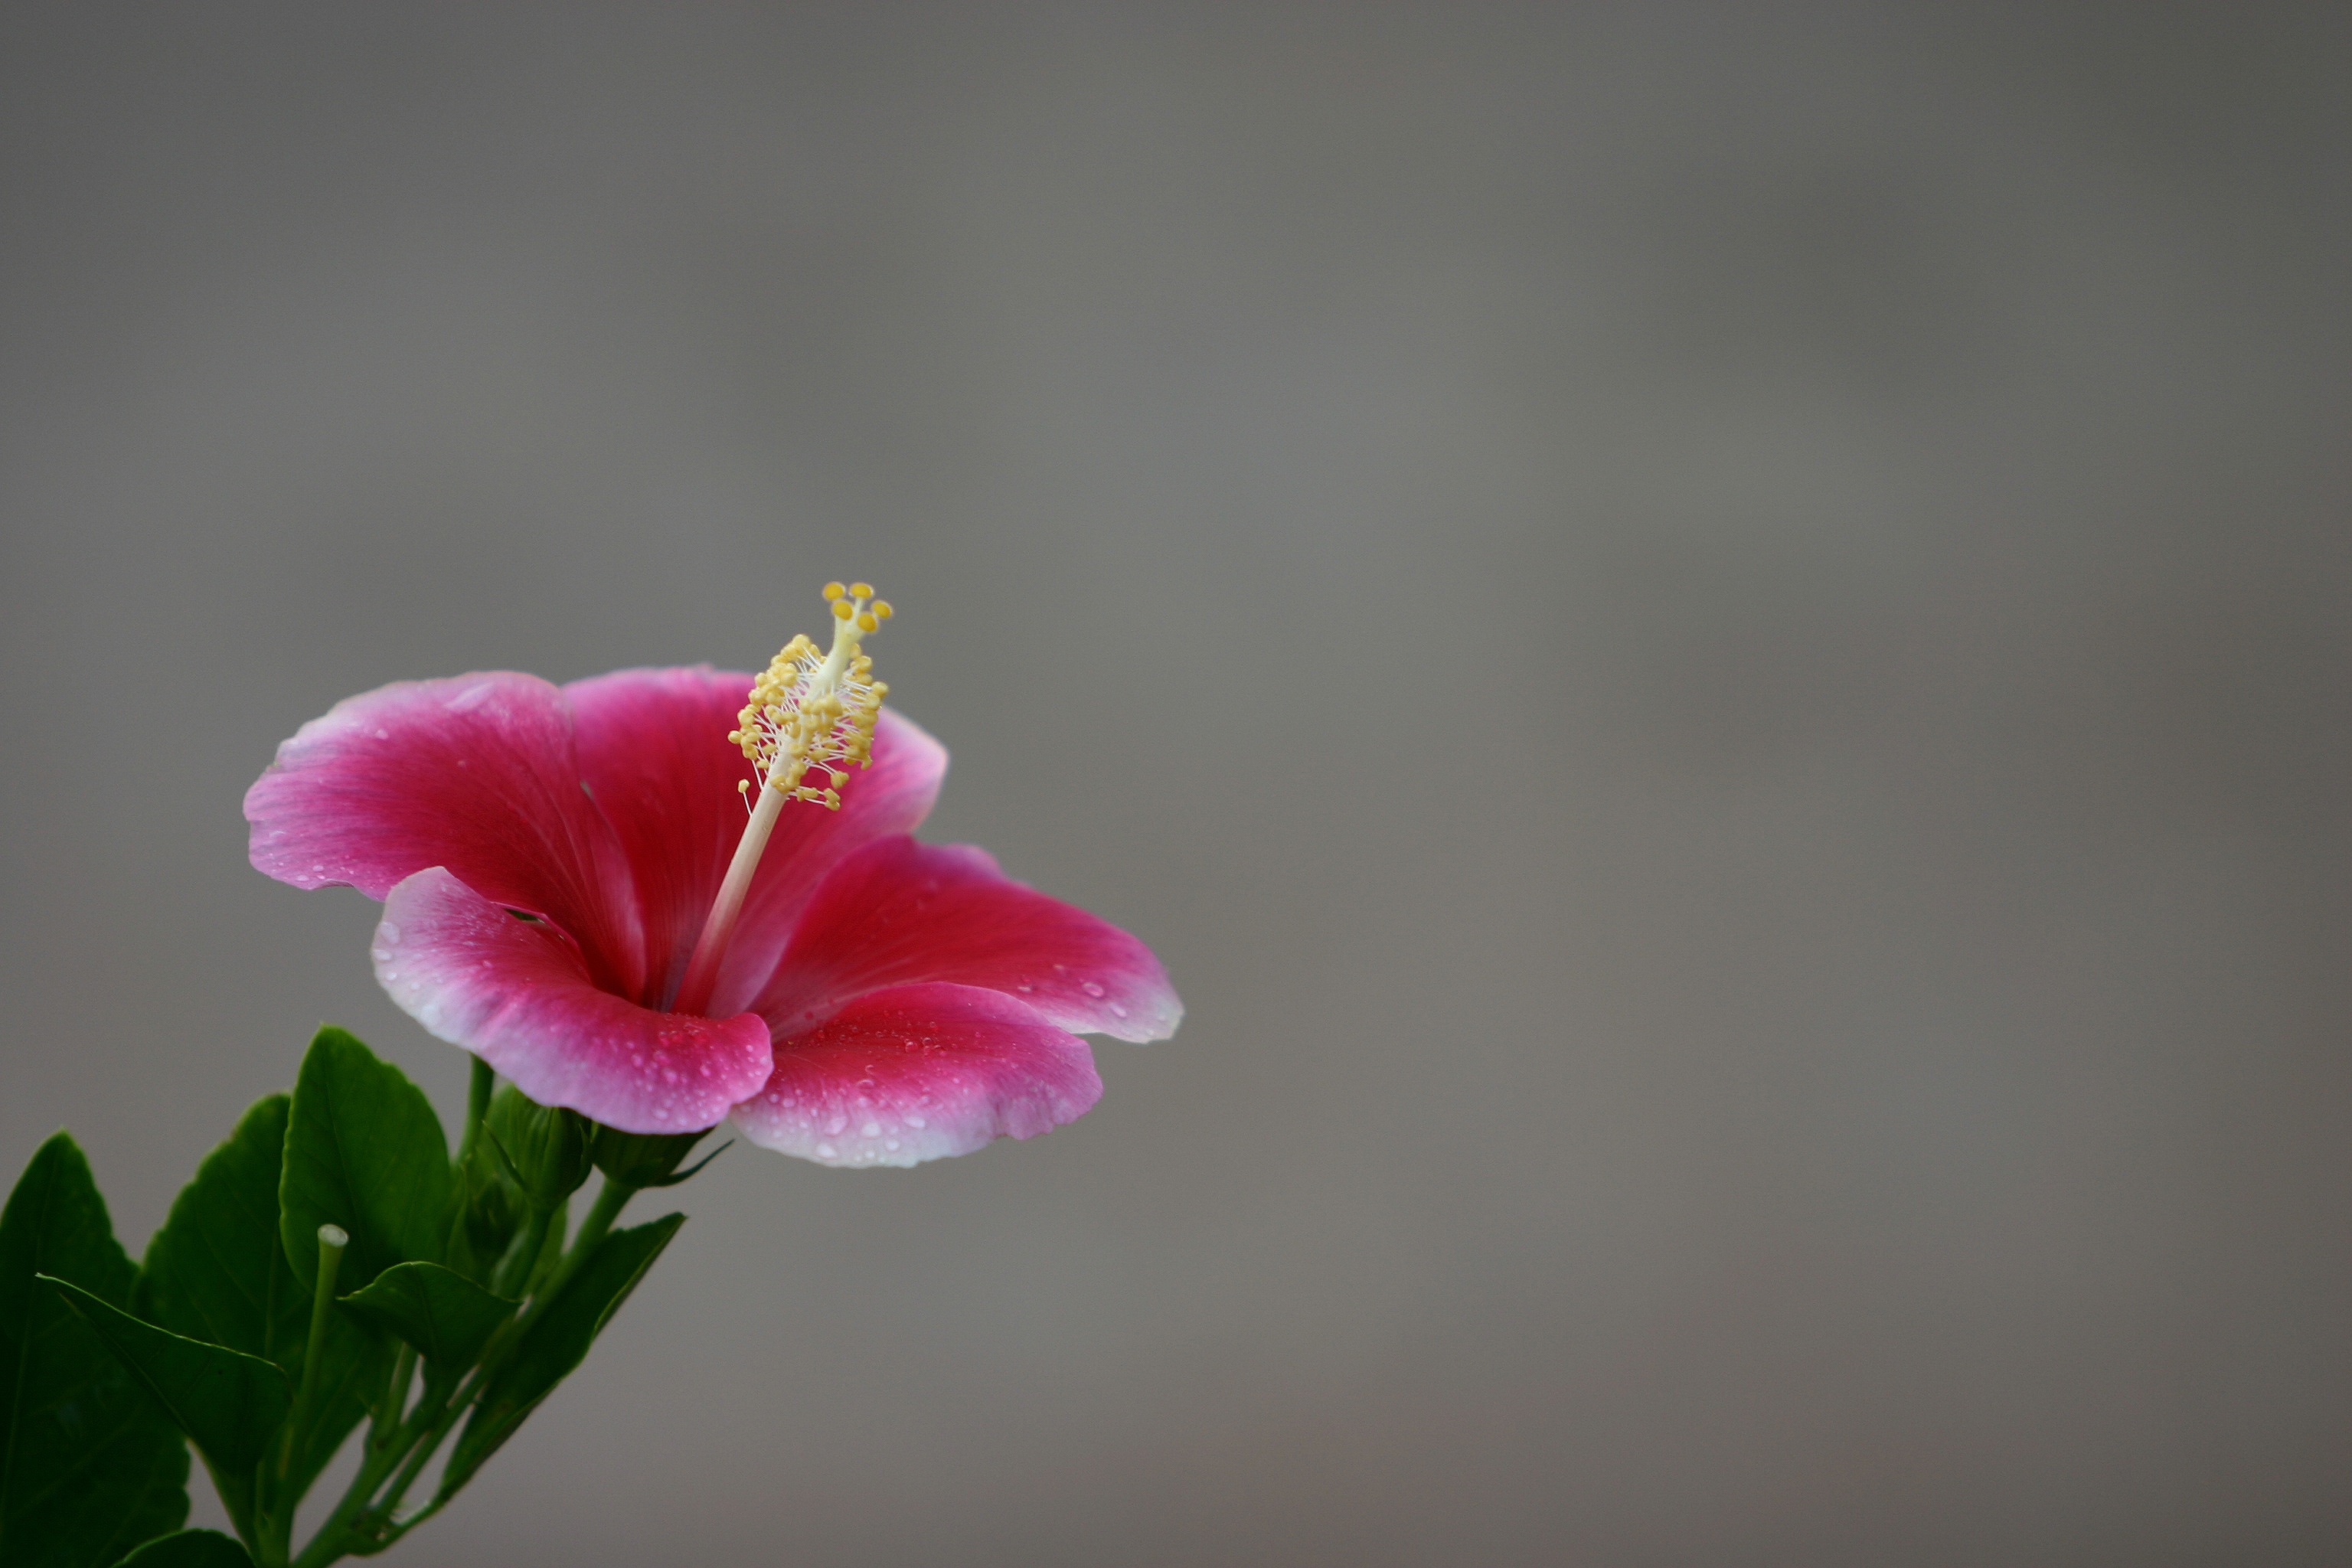
outdoor, blossom, plant, photography, flower, petal, red, hawaii, yellow, pink, flora, close up, hawaiian, hibiscus, macro photography, flowering plant, plant stem, land plant